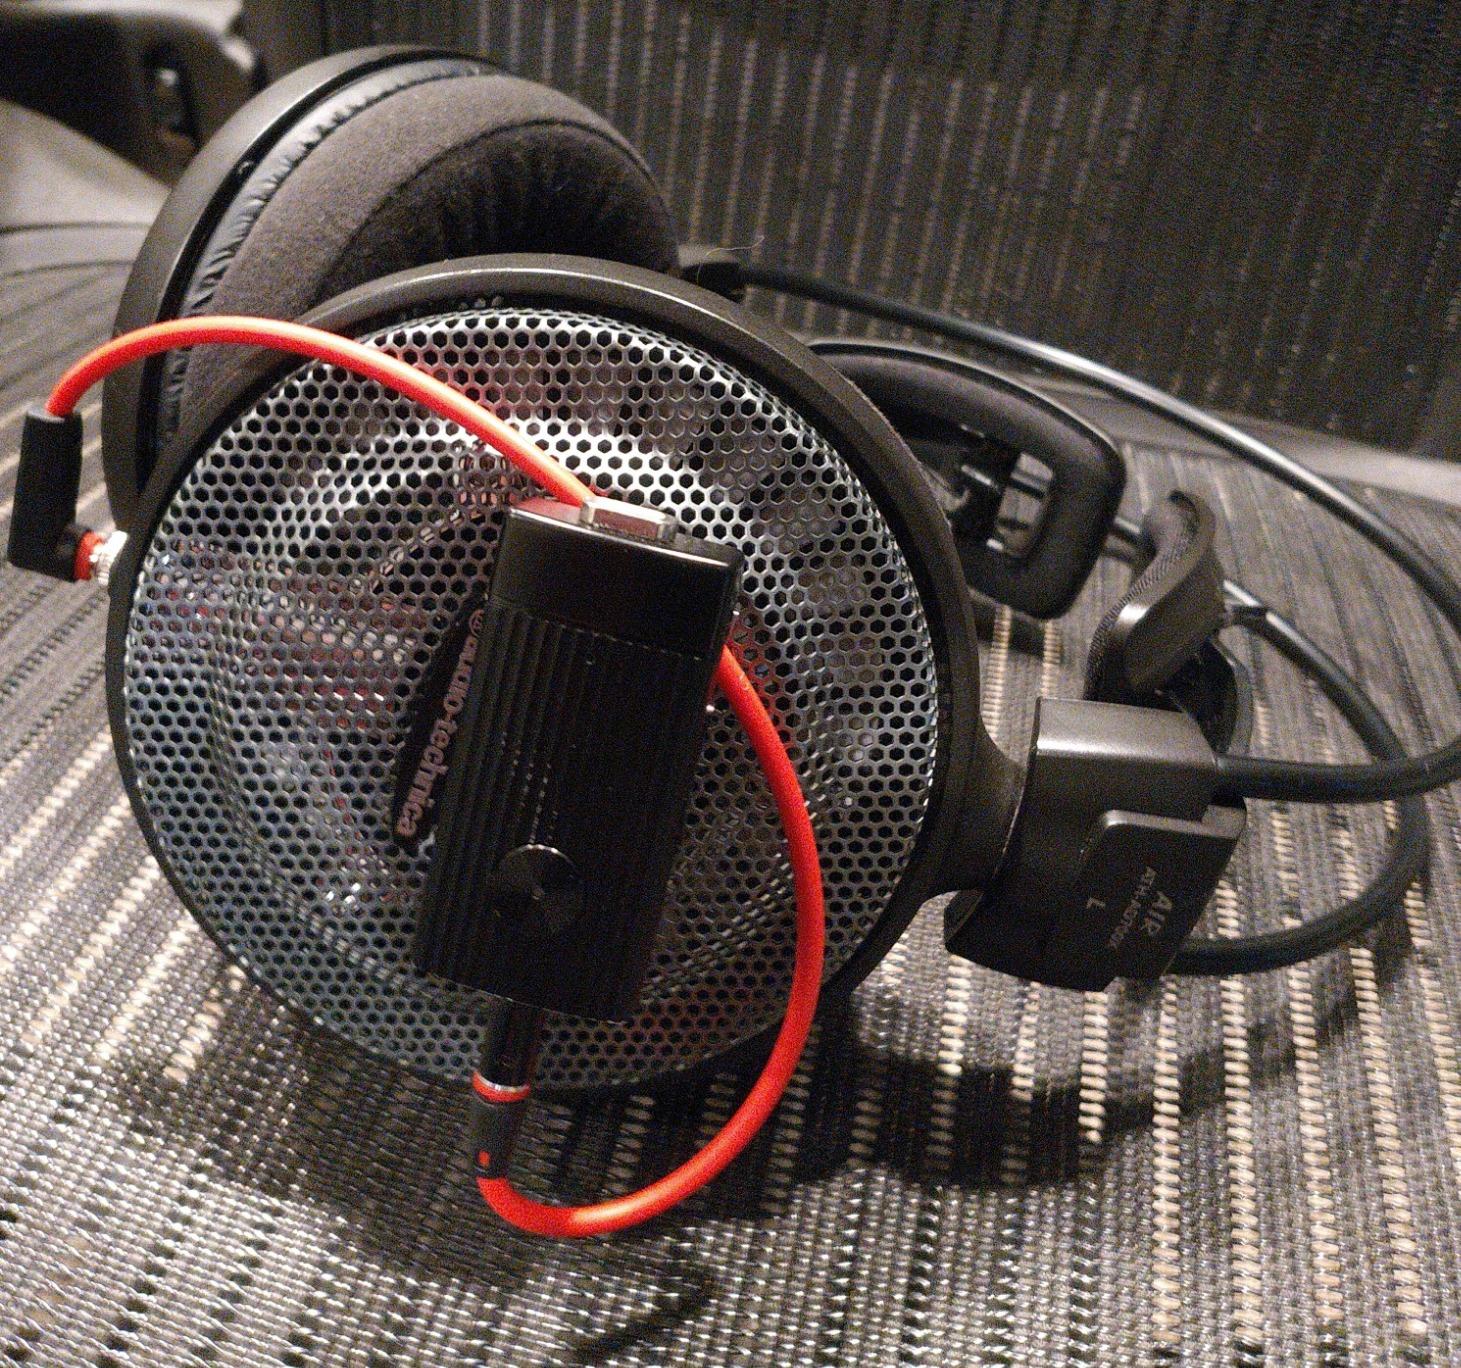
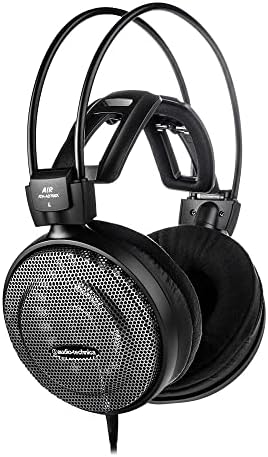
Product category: headphones
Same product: yes